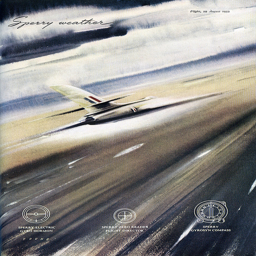
A small white airplane high up in the sky.
An aeroplane is seen soaring in the sky.
A photo of a small jet aircraft hovering into the air with clouds up above.
An aircraft flying through the sky on a cloudy day.
a painting of a large with jet flying over a runway